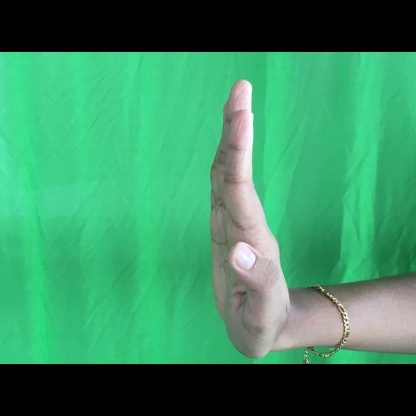
Mudra: Pathaka